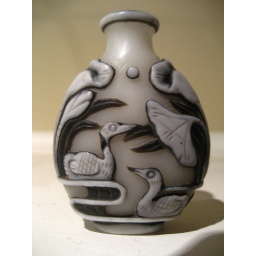
We brought this snuff bottle back from the antiques market in Beijing. The Kozy Shack, Seattle, WA. 11.18.07